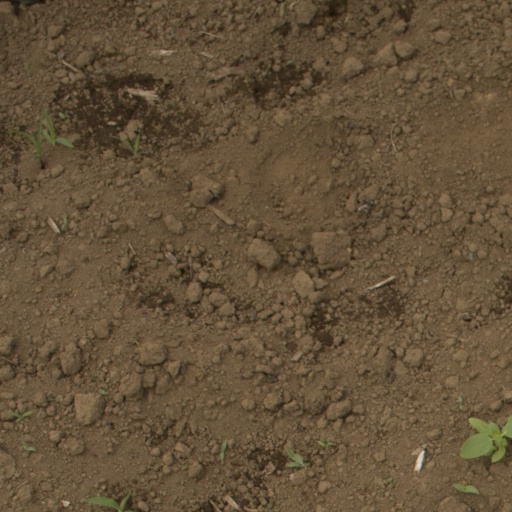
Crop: Jerusalem artichoke